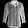
Label: Shirt